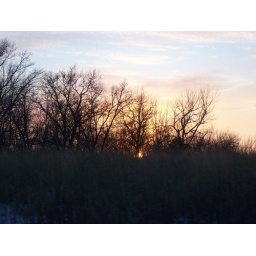
I just really love the darkness of the trees and the color in the sky behind them